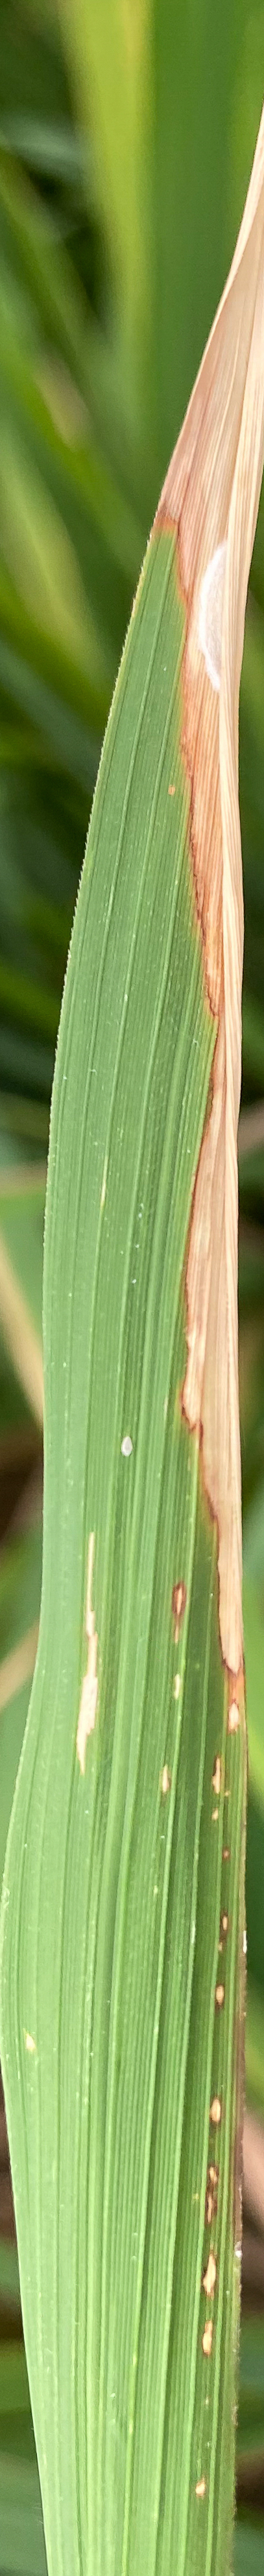
Nhãn: K